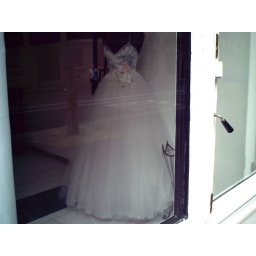
couture dress maker's beautiful window near Rue Cler, Eiffel Tower